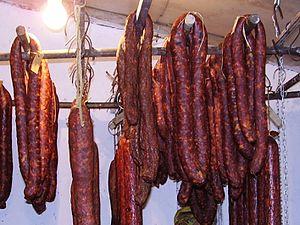
La cuisine hongroise fait référence à une tradition gastronomique originaire de Hongrie, partagée par les habitants du pays et les minorités magyares vivant en Slovaquie, Ukraine, Roumanie et Serbie. Utilisant les mêmes ingrédients que la plupart des cuisines d'Europe centrale, elle se distingue par une forte influence orientale et l'utilisation privilégiée de poudre de paprika, sous forme de légume ou poivron. Elle est également inspiratrice de nombreux plats de la cuisine juive ashkénaze.